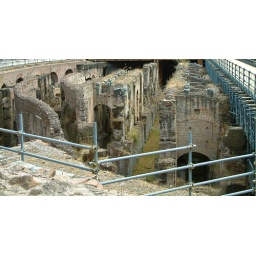
Holding cells and storage areas underneath the (now gone) wooden floor of the Collosseum